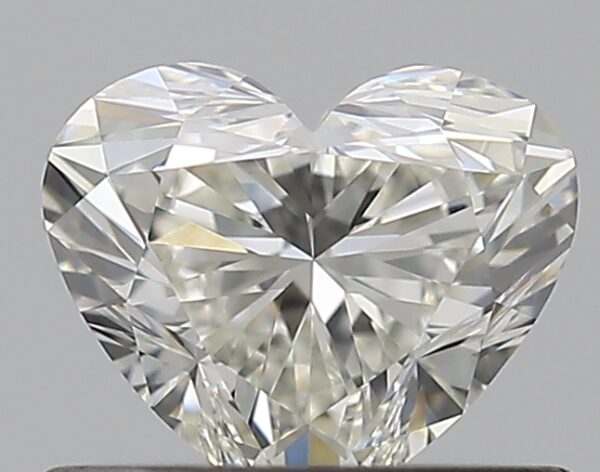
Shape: heart
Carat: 0.5
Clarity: VVS2
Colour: J
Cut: EX
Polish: EX
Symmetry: VG
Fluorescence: ST
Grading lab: GIA
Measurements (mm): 4.69 x 5.57 x 3.23